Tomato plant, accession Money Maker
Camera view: bottom (45 deg); turntable rotation: 270 degrees
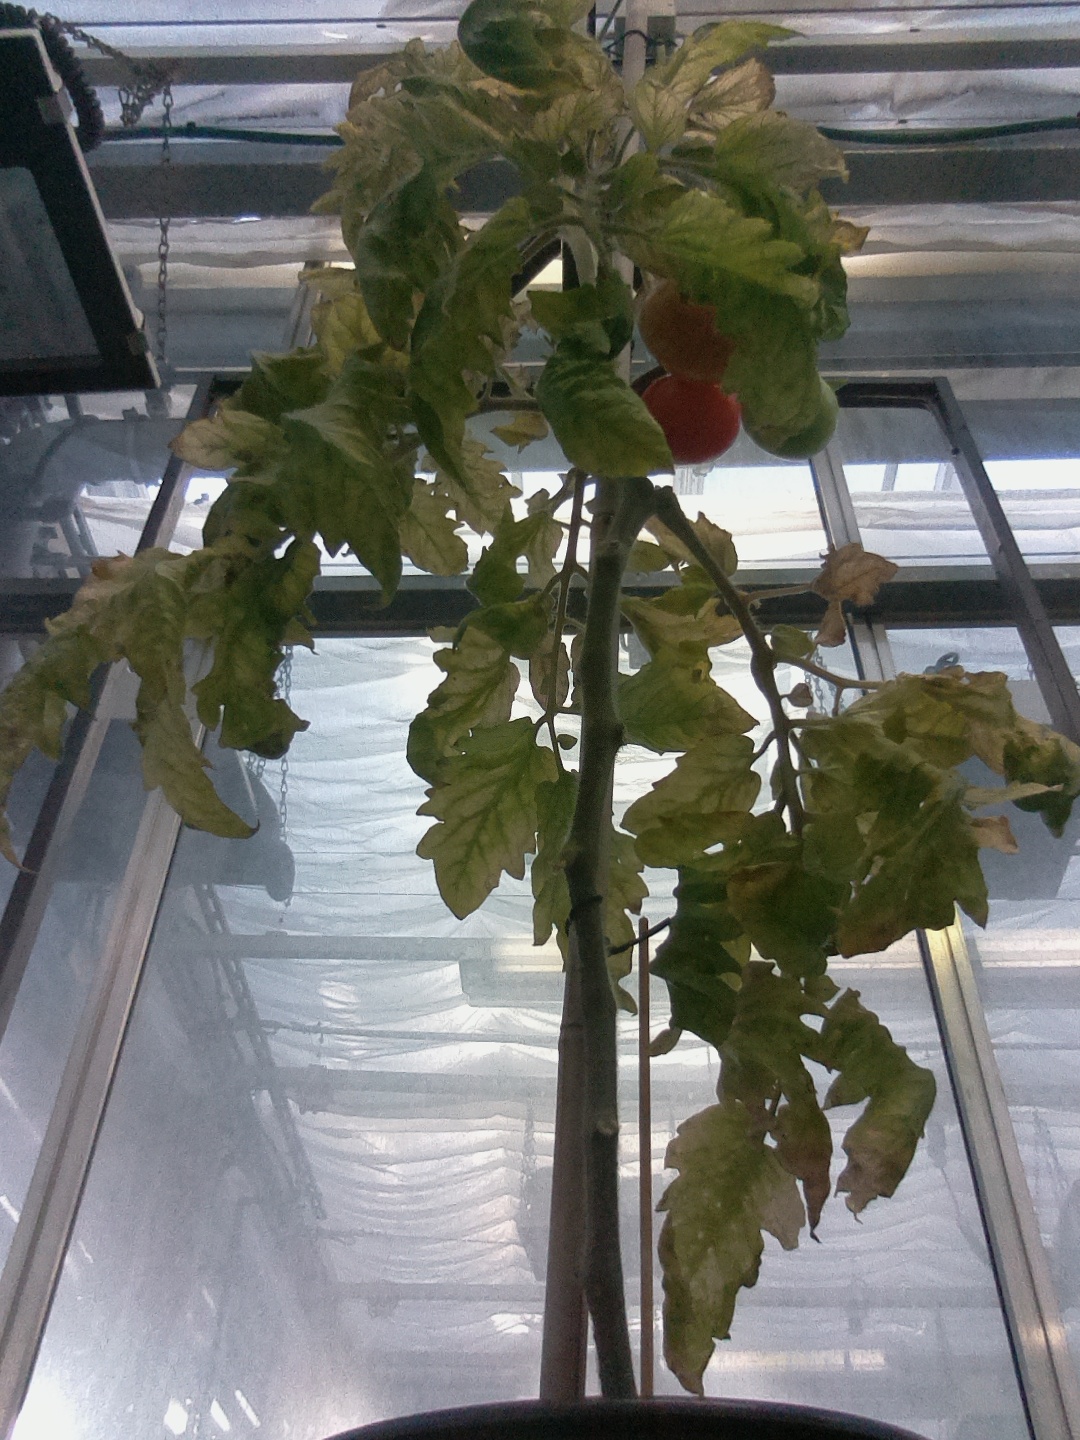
BBCH growth stage 82: 20%-30% of fruits show typical fully ripe color